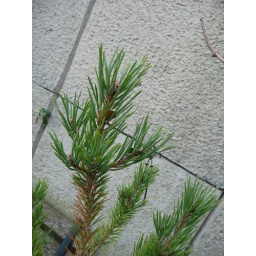
We have two little pine trees growing in pots. Bought in memory of Alan.